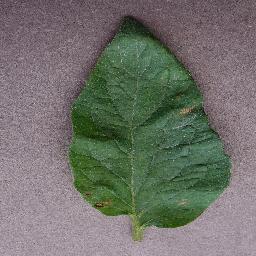
Label: Tomato___Target_Spot